Yothaka railway station

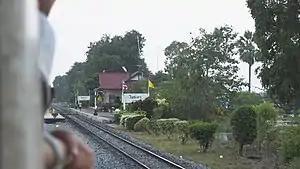
Yothaka railway station, 28 October 2013

Yothaka railway station is a railway station located in Bang Toei Subdistrict, Ban Sang District, Prachinburi Province. The station is a part of eastern railway line and is a class 4 railway station located 93.73 km (58 mi) from Hua Lamphong (Bangkok railway station).